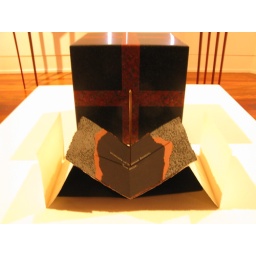
book structure and printing by beth serjeant at green bay press. words by riemke ensing.